Jay Jackson (announcer)

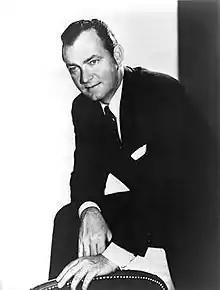

Jesse Greene "Jay" Jackson (November 4, 1918 – August 16, 2005) was an American radio and television quiz show host and announcer.